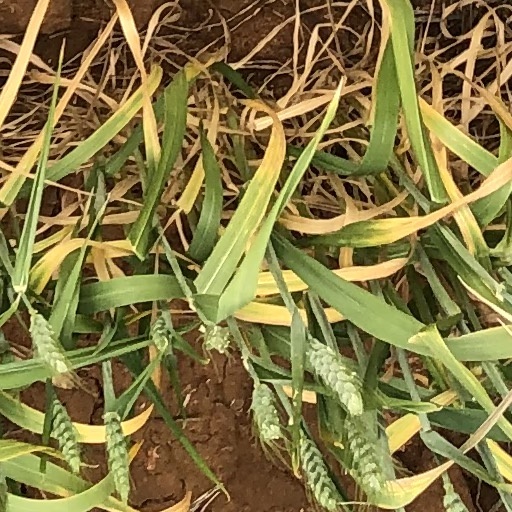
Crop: wheat